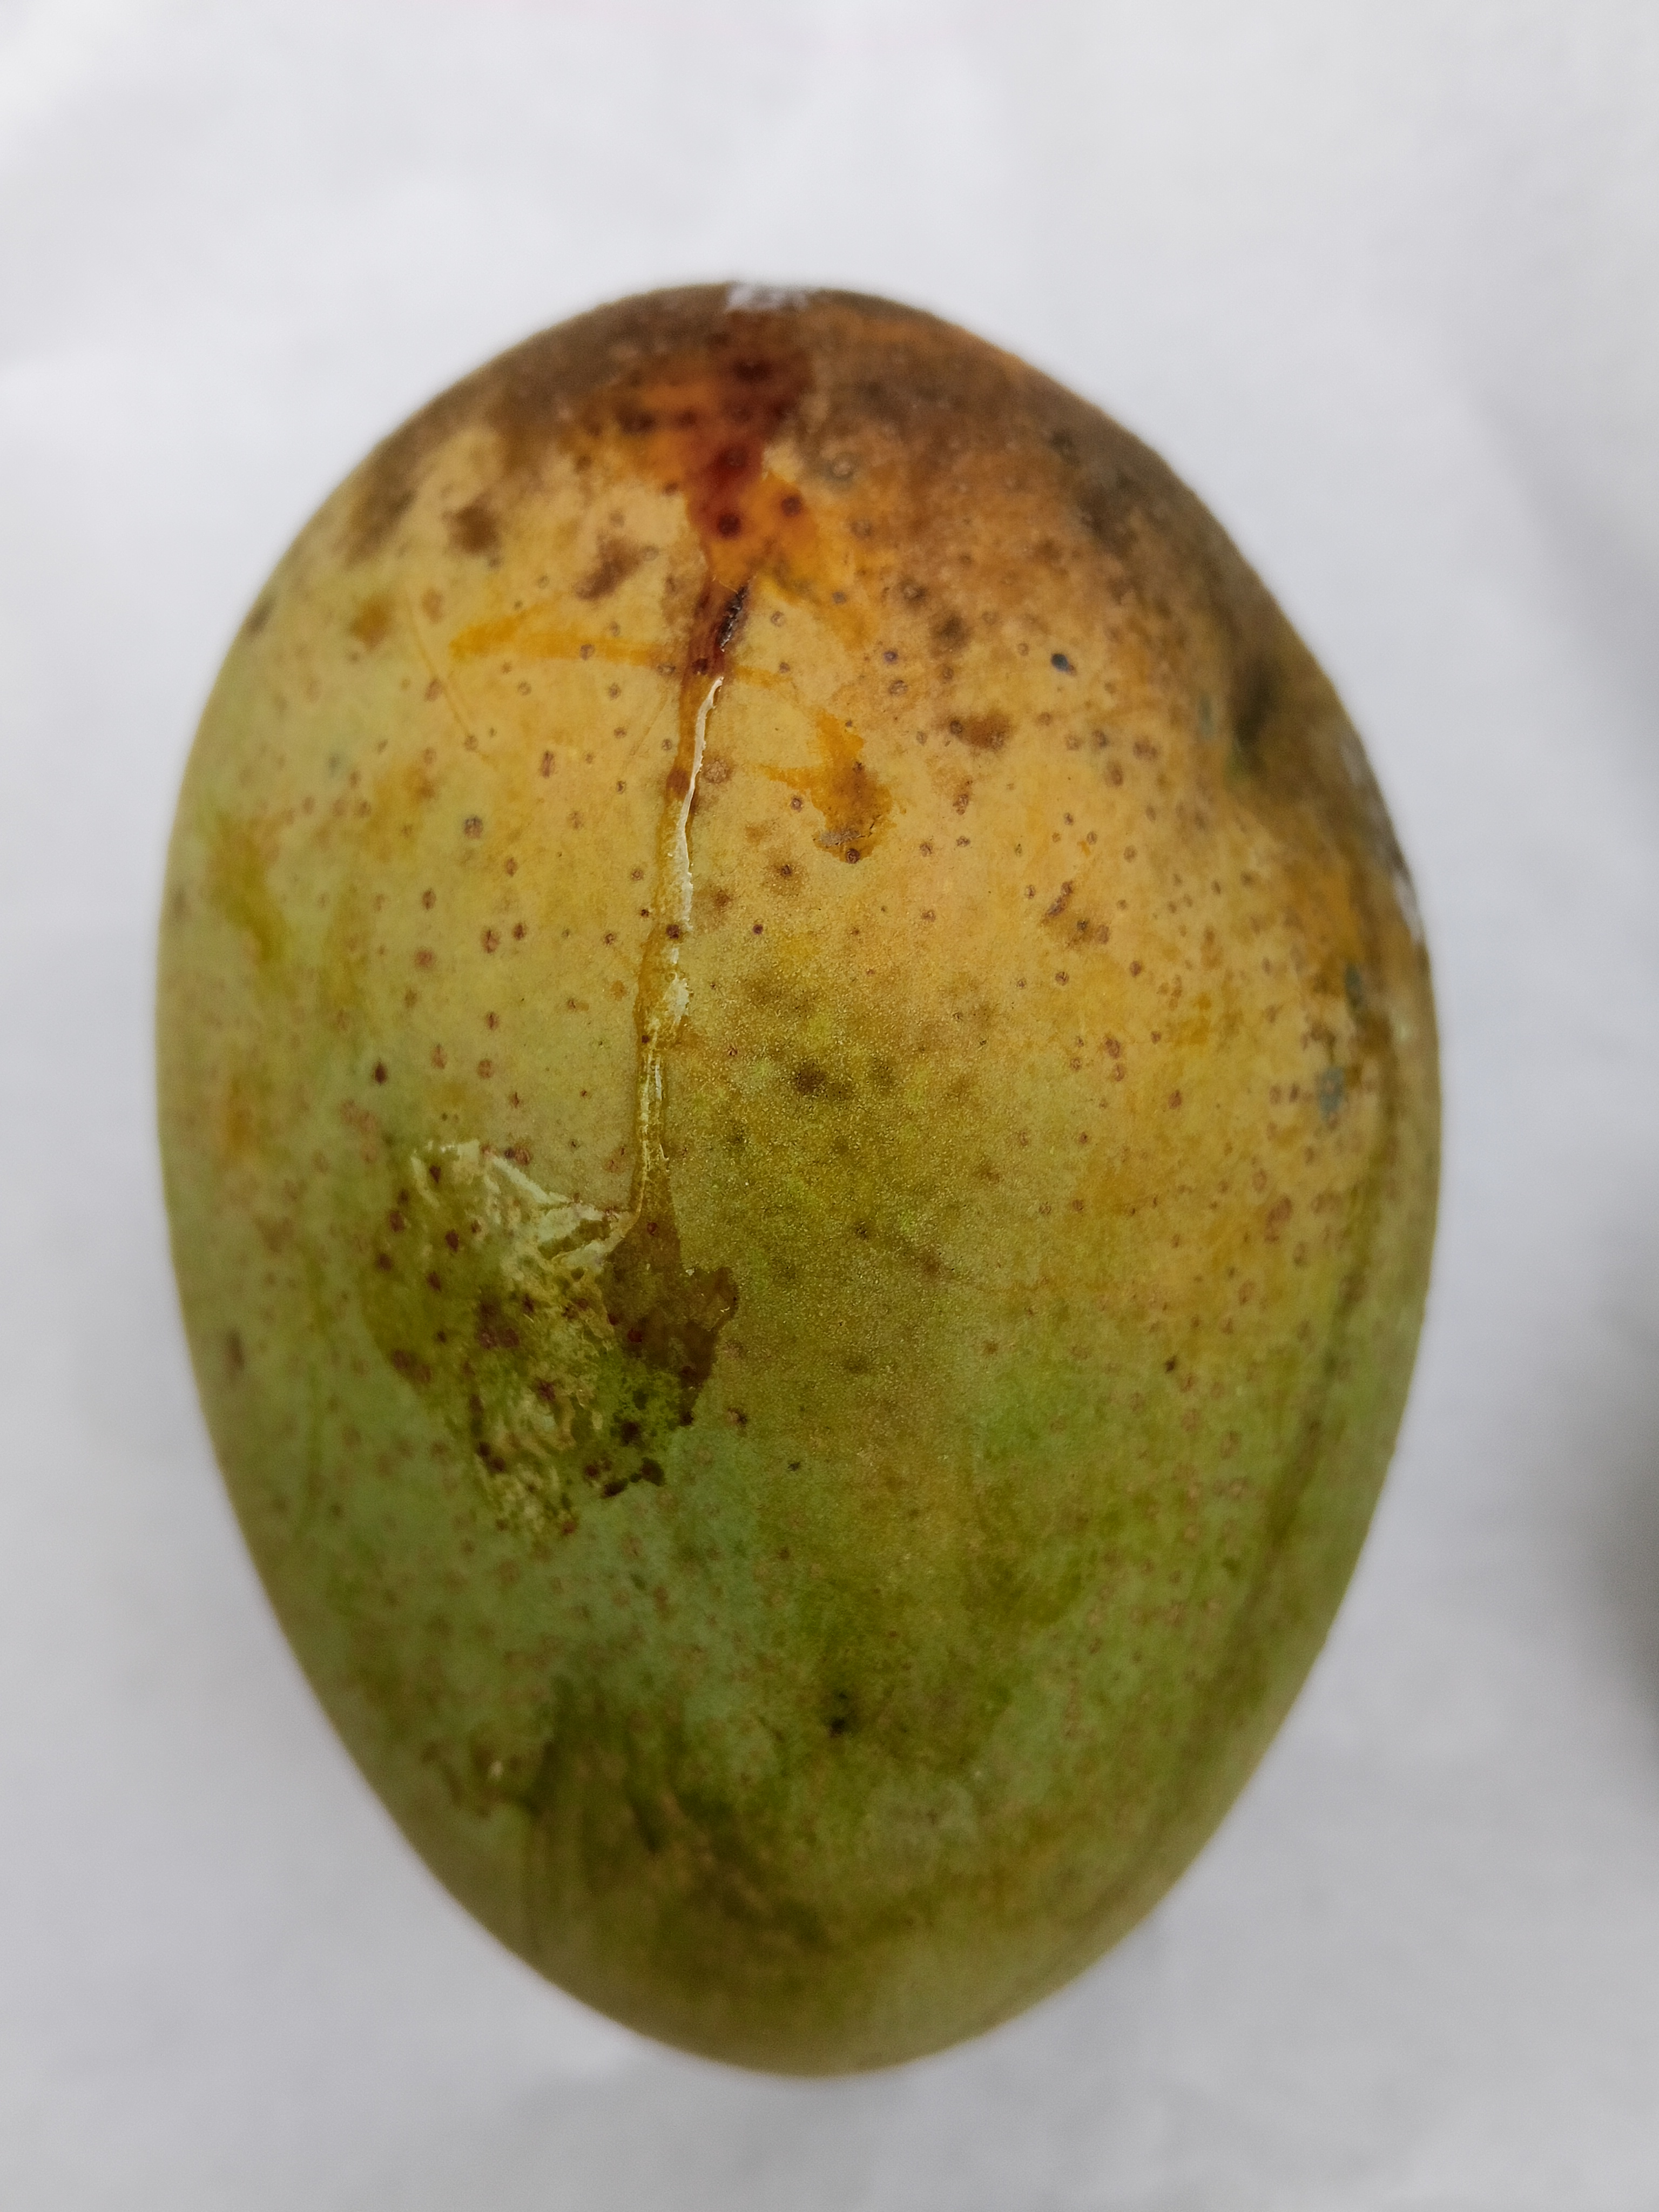
Mango variety: Himsagar